Foster care in the United States

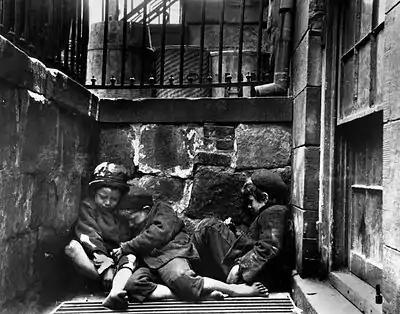
The Children's Aid Society started the Orphan Train Movement in 1853 to help the homeless, abused, and orphaned children living on the streets of New York City; the beginning of the modern-day foster care system in the United States. Jacob Riis' "Street Arabs in Sleeping Quarters 1890." Mulberry Street in Manhattan.

Foster care is the term used for a system in which a minor who has been made a ward or a non-minor, typically aged 18–21, who volunteers for placement, is placed in a relative placement, a non-related extended family (NREFM) placement, a community family home, an institution, or a group home (residential child care community, residential treatment center, etc.). Relative, NREFM, and community caregivers certified by the state are typically referred to as "foster parents," "kin caregivers," "resource parents," or other local terms. The placement of the child is usually arranged through state or county social services. The institution, group home, or caregiver is reimbursed for the expenses related to caring for the child. The state via the family court and child protection agency stand "in loco parentis" to the minor, making all legal decisions, while the caregiver is responsible for the day-to-day care of the minor. Even while their child is in Care, typically birth parents retain Education and Medical rights and the right to contact with their child unless parental rights are terminated by the Court.